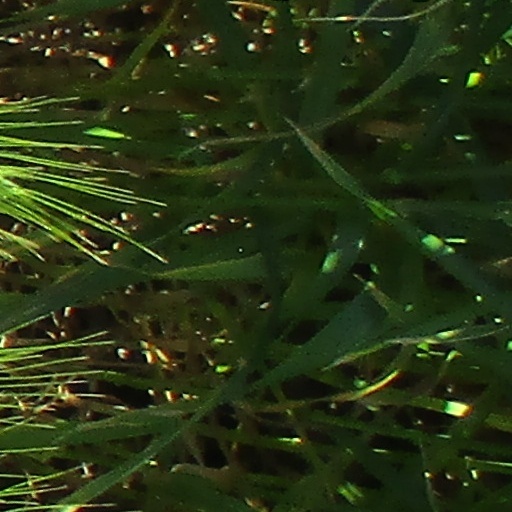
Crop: wheat